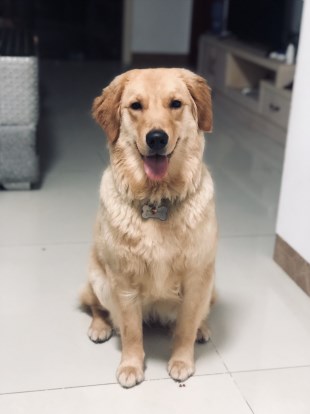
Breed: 5355-n000126-golden_retriever